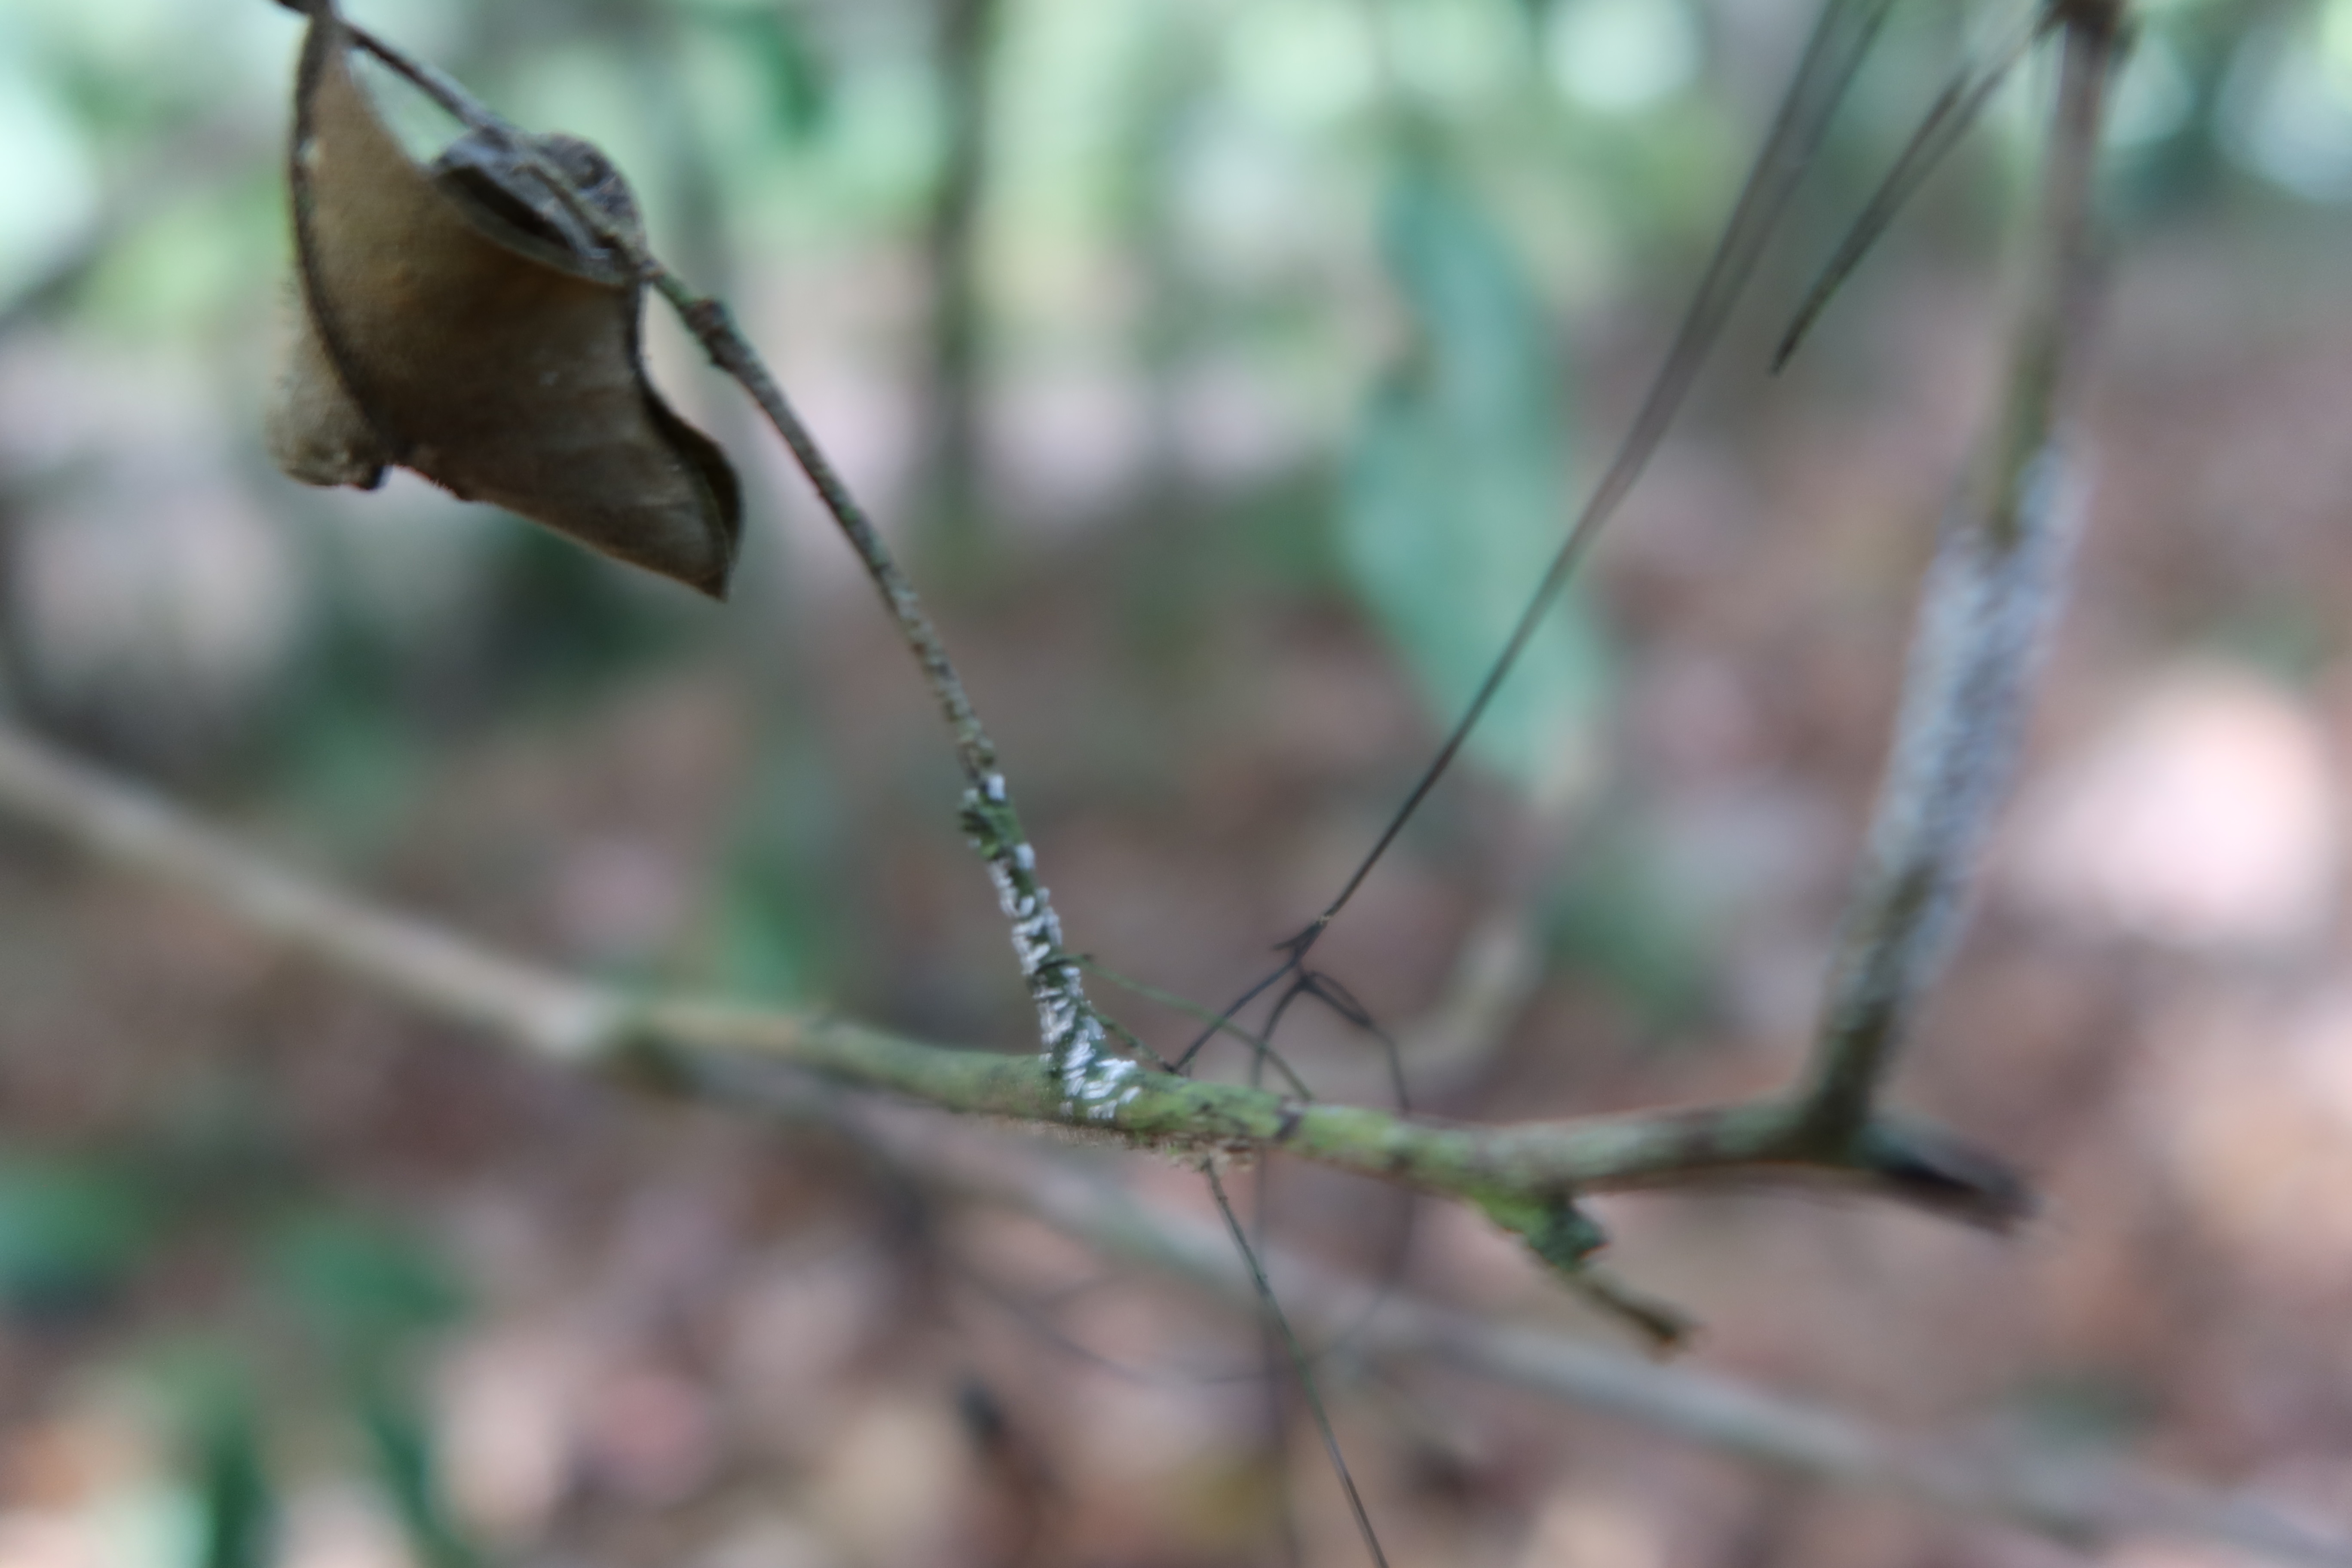
Label: Spiders